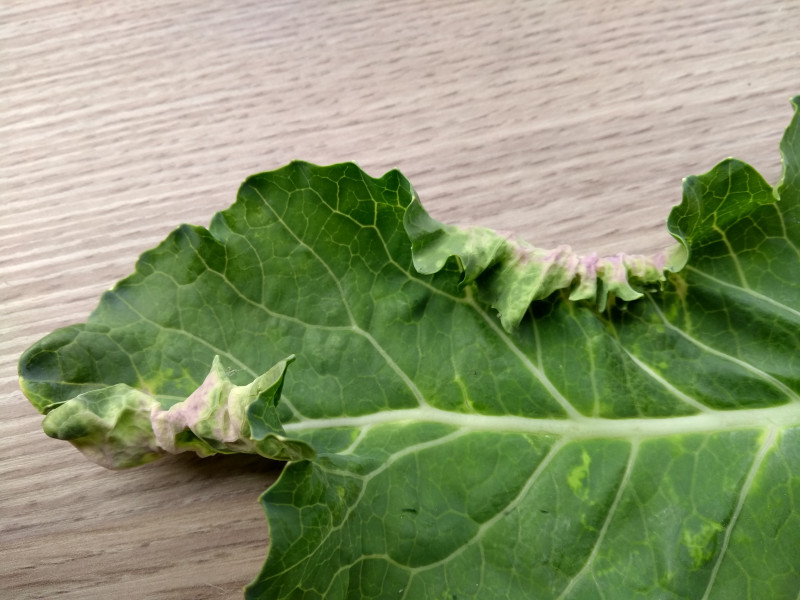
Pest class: cabbage_aphid